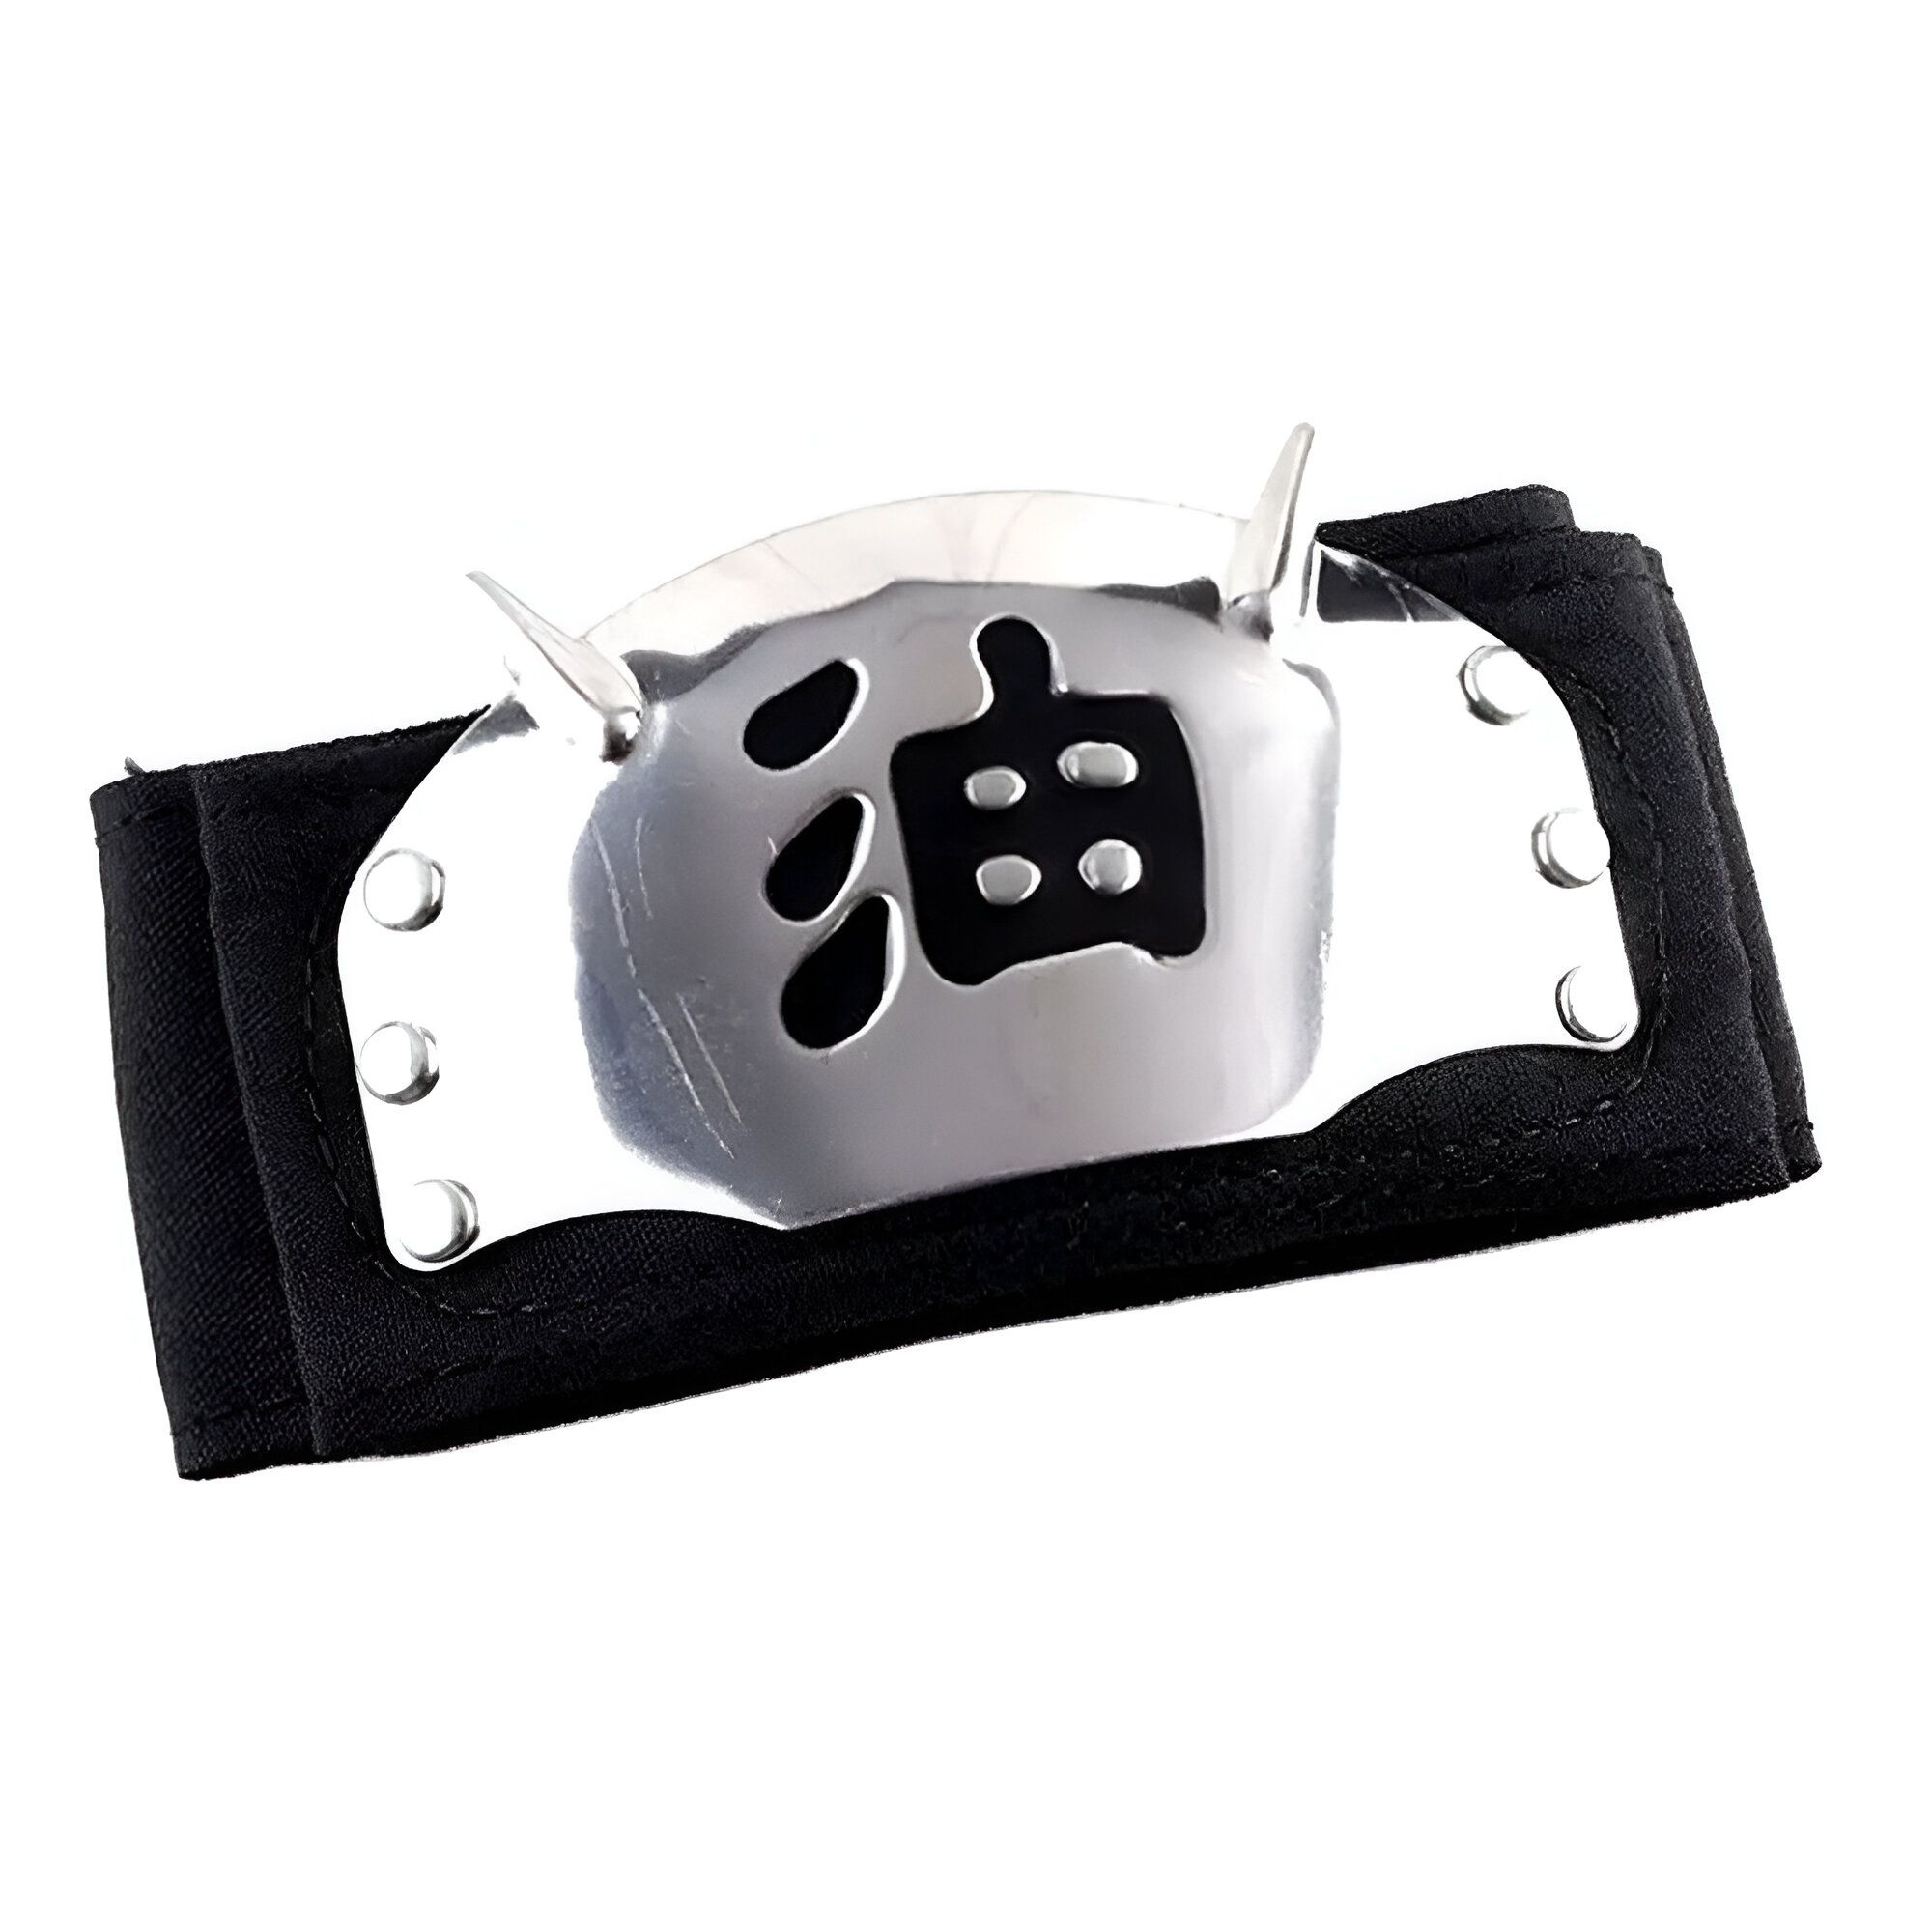
Bandeau Naruto Jiraya Mode Ermite - Cosplay - Accessoire Officiel
Brand: Boutique Naruto
Entrez dans la légende ninja avec le bandeau Naruto de Jiraya en Mode Ermite ! Accessoire officiel indispensable pour tout fan de Naruto Shippuden , ce bandeau vous connecte à l'héritage du légendaire Sannin. Arborez fièrement le symbole de l'ermite crapaud et affichez votre passion pour l'univers de Naruto, que ce soit en cosplay ou au quotidien. Le Bandeau de Jiraya : Un Symbole Fort de l'Univers Naruto L'Emblème du Mode Ermite Ce bandeau Naruto est plus qu'un simple accessoire, c'est un symbole de maîtrise et de sagesse. Directement inspiré du bandeau porté par Jiraya lorsqu'il maîtrise le puissant Mode Ermite, il arbore fièrement le kanji " 油 " (huile), signe distinctif de son entraînement au Mont Myôboku. Les pointes métalliques acérées ajoutent une touche authentique et rappellent l'esprit combatif du légendaire ninja. Portez ce bandeau et ressentez la puissance du Gama Sennin. Un Design Authentique et Confortable Conçu pour les fans exigeants, ce bandeau cosplay Naruto reproduit fidèlement le design original. La plaque métallique argentée, ornée du kanji et des pointes, est fixée sur un tissu noir souple et résistant. Ce mariage de matériaux assure à la fois l'authenticité visuelle et un confort optimal. Ajustable, il s'adapte à toutes les tailles et vous permet de le porter avec aisance lors de vos conventions, séances photo cosplay ou simplement pour affirmer votre style. Affirmez Votre Passion pour Naruto avec Style L'Accessoire Cosplay Ultime Que vous soyez un cosplayer aguerri préparant votre prochaine convention ou un fan souhaitant ajouter une touche ninja à votre quotidien, ce bandeau Jiraya Mode Ermite est l'accessoire idéal. Il complète à merveille un costume de Jiraya, mais il peut aussi se porter seul, comme un clin d'œil subtil à votre univers préféré. Laissez transparaître votre passion pour Naruto et démarquez-vous avec cet accessoire unique et reconnaissable entre mille. Un Détail Qui Fait la Différence Dans le monde du cosplay Naruto , les détails comptent énormément. Ce bandeau officiel apporte une touche d'authenticité inégalable à votre tenue. Il témoigne de votre attention aux détails et de votre connaissance de l'univers de Naruto. Plus qu'un simple accessoire, il est la clé pour incarner pleinement l'esprit de Jiraya et vous connecter avec les autres fans de la saga. Le Cadeau Idéal pour Tout Fan de l'Univers Ninja Offrez un Morceau de l'Histoire de Naruto À la recherche d'un cadeau original et mémorable pour un passionné de Naruto ? Le bandeau Jiraya Mode Ermite est une excellente option. Plus qu'un simple objet dérivé, c'est un symbole fort, chargé de l'histoire et des valeurs de la série. Offrir ce bandeau, c'est offrir un morceau de l'aventure Naruto, un hommage à un personnage emblématique et un accessoire de cosplay de qualité. Un Cadeau Intemporel et Universel Le bandeau de Jiraya transcende les générations de fans de Naruto . Que ce soit pour un jeune ninja en herbe découvrant l'univers ou un fan de longue date nostalgique des aventures de Naruto et Jiraya, ce cadeau touchera le cœur de chacun. Sa qualité de fabrication et son design fidèle en font un objet durable, qui rappellera longtemps l'émotion et la passion partagées autour de la saga Naruto.
Category: Apparel & Accessories > Costumes & Accessories > Costume Accessories